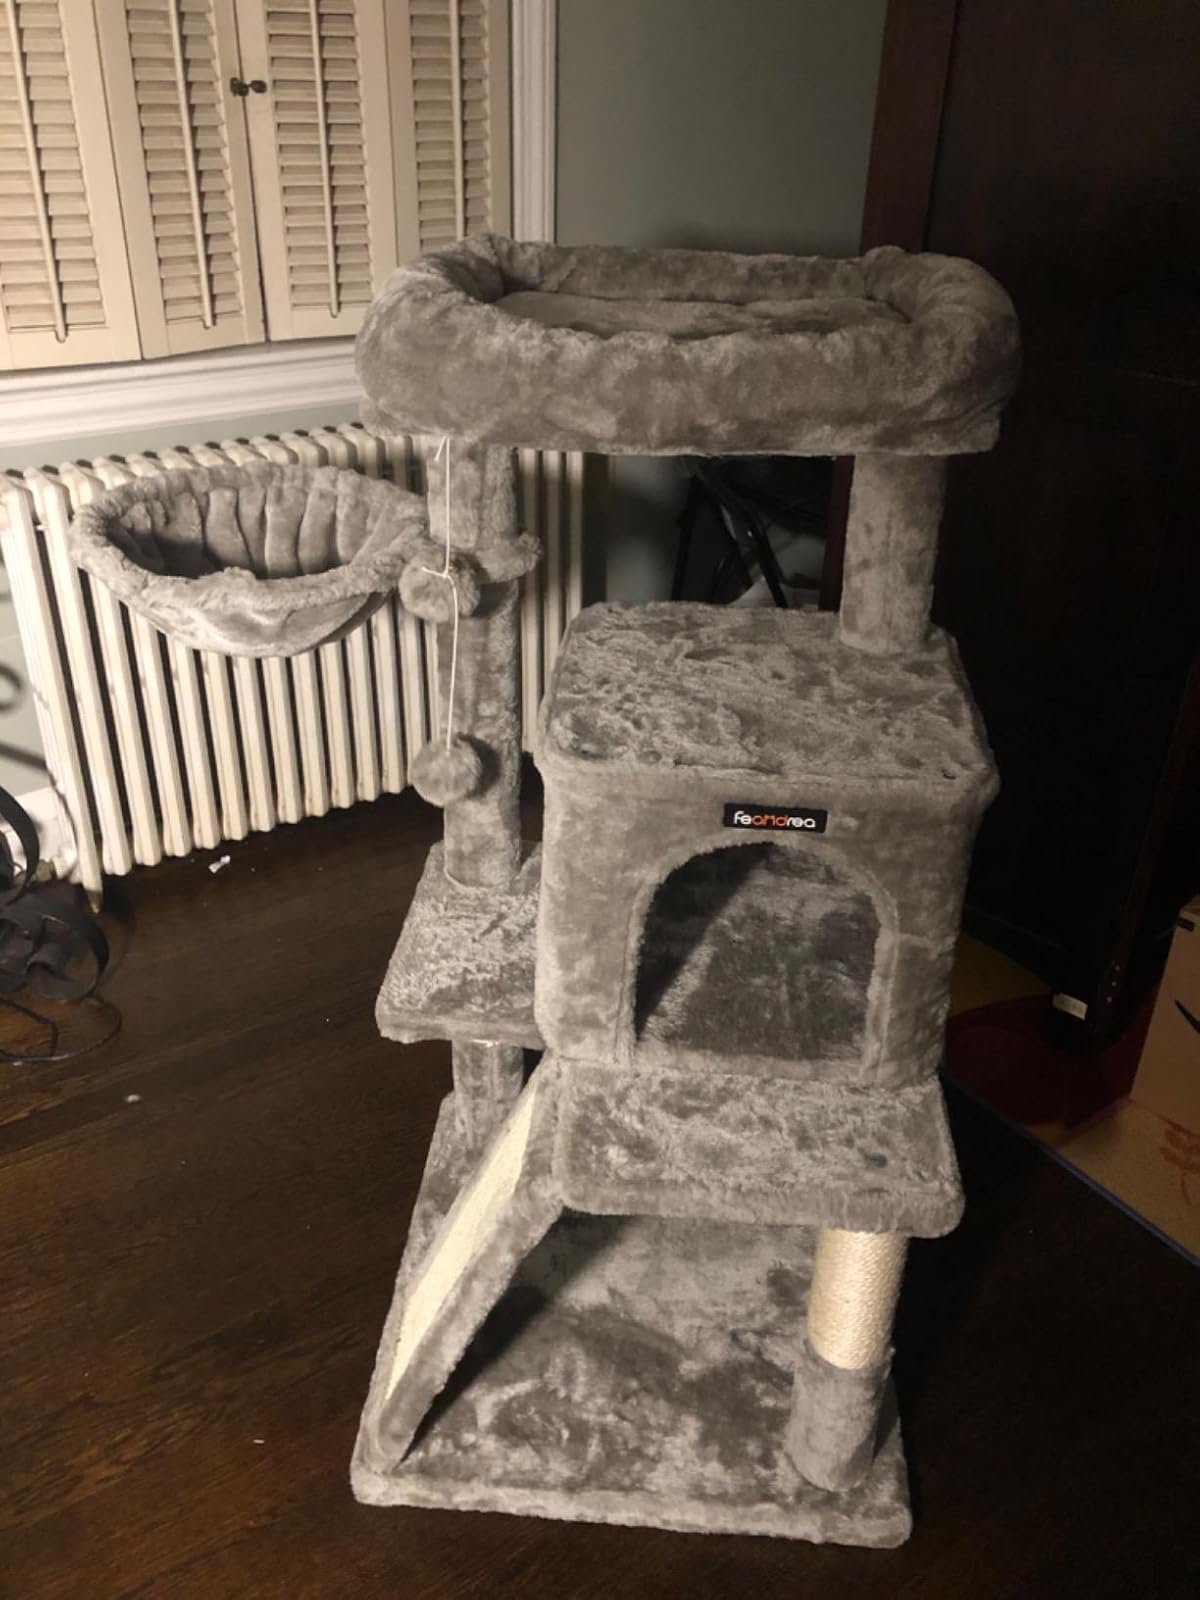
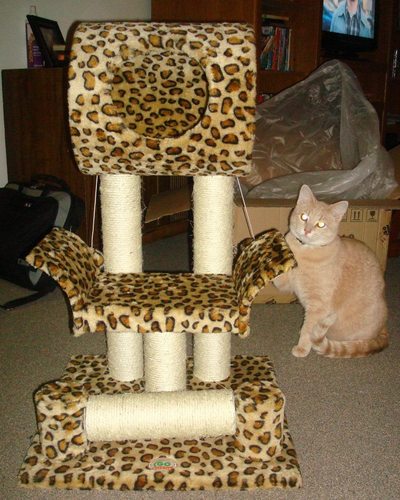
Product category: items_cat tree
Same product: no